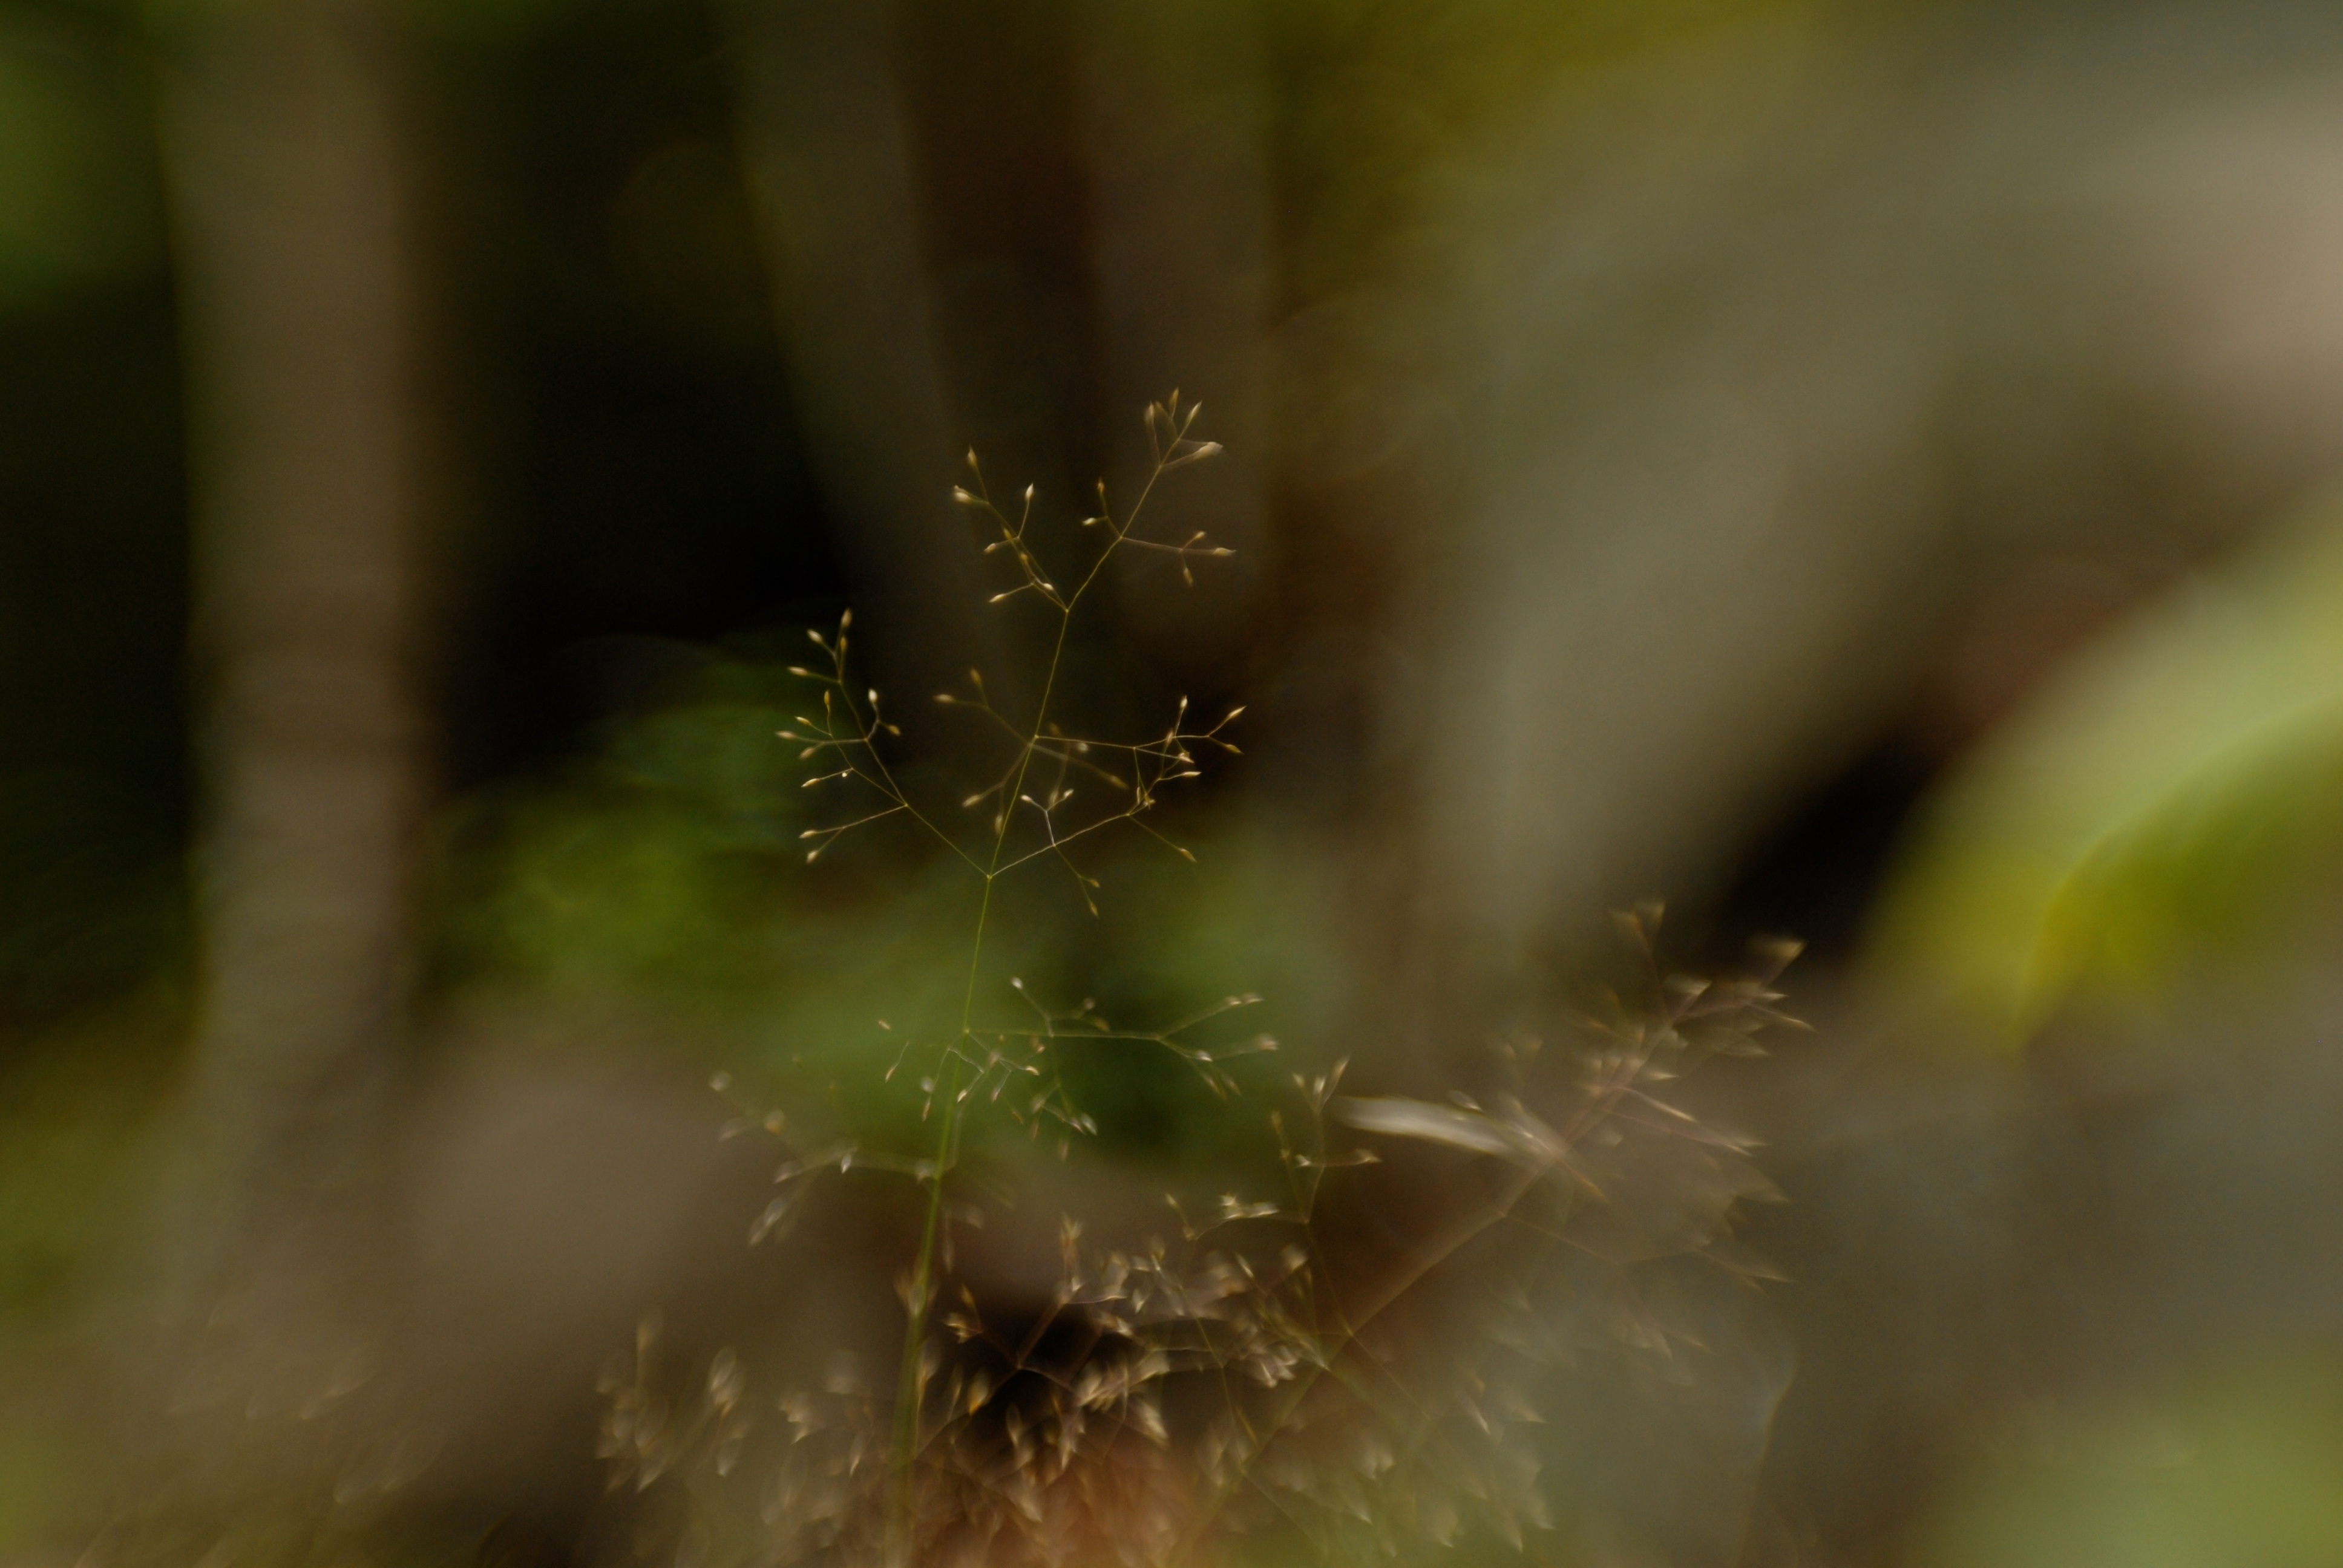
nature, grass, dew, photography, sunlight, leaf, flower, green, insect, fauna, invertebrate, spider web, close up, spider, moisture, macro photography, grass family, plant stem